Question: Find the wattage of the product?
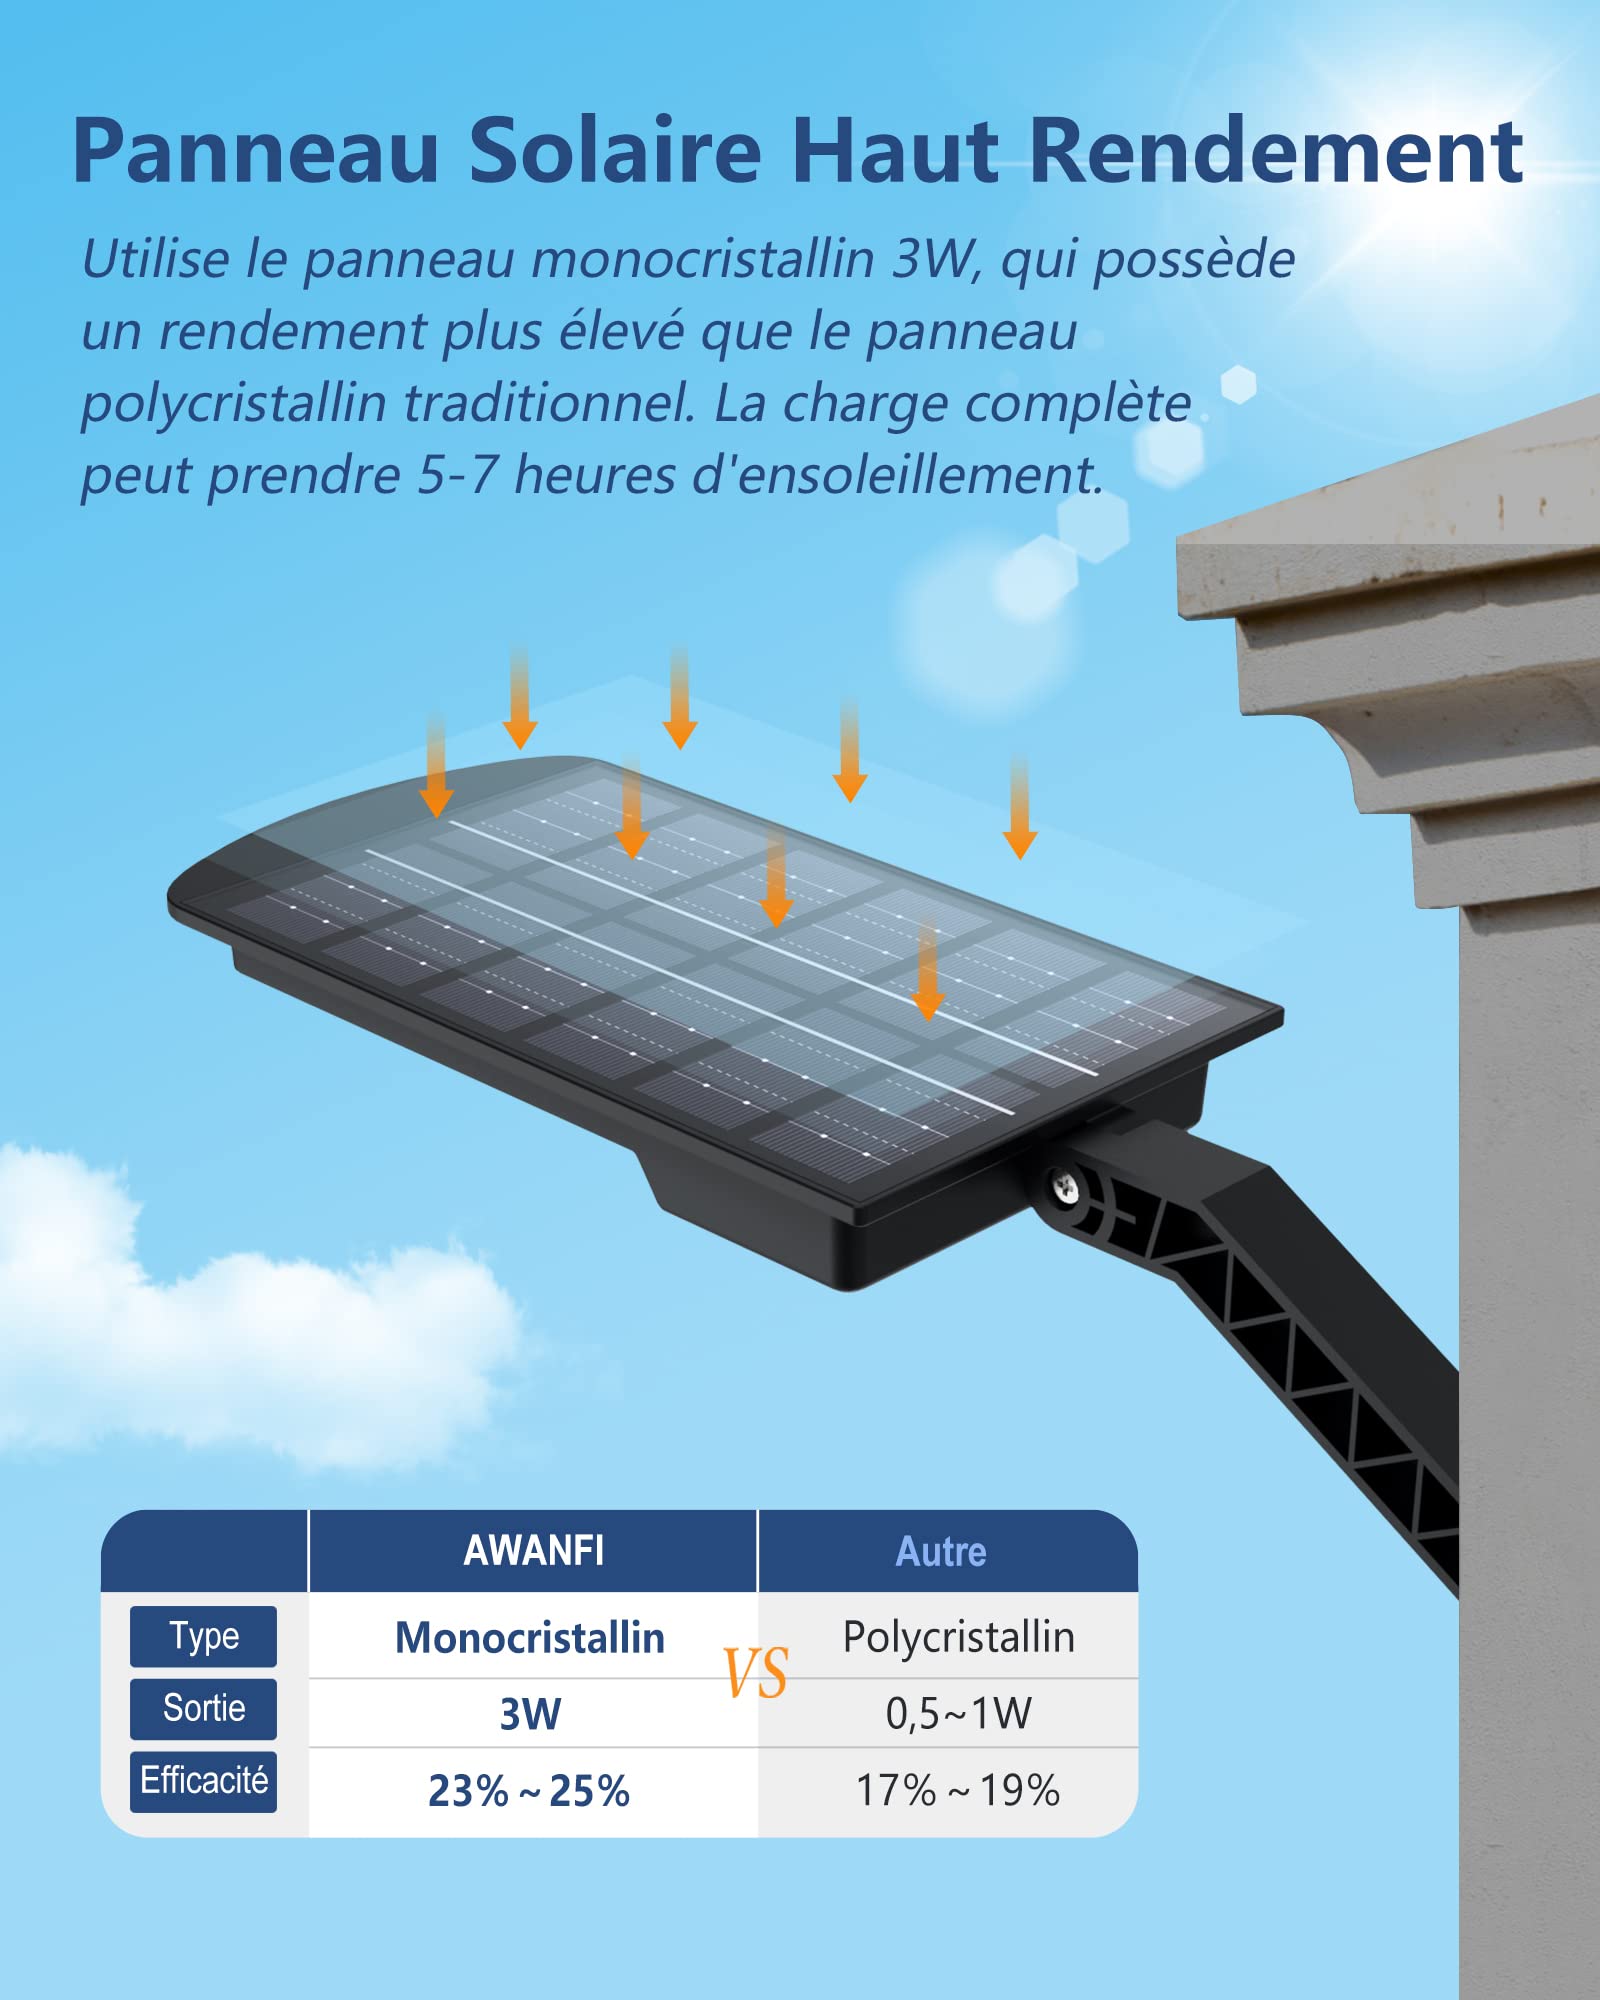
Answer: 3.0 watt